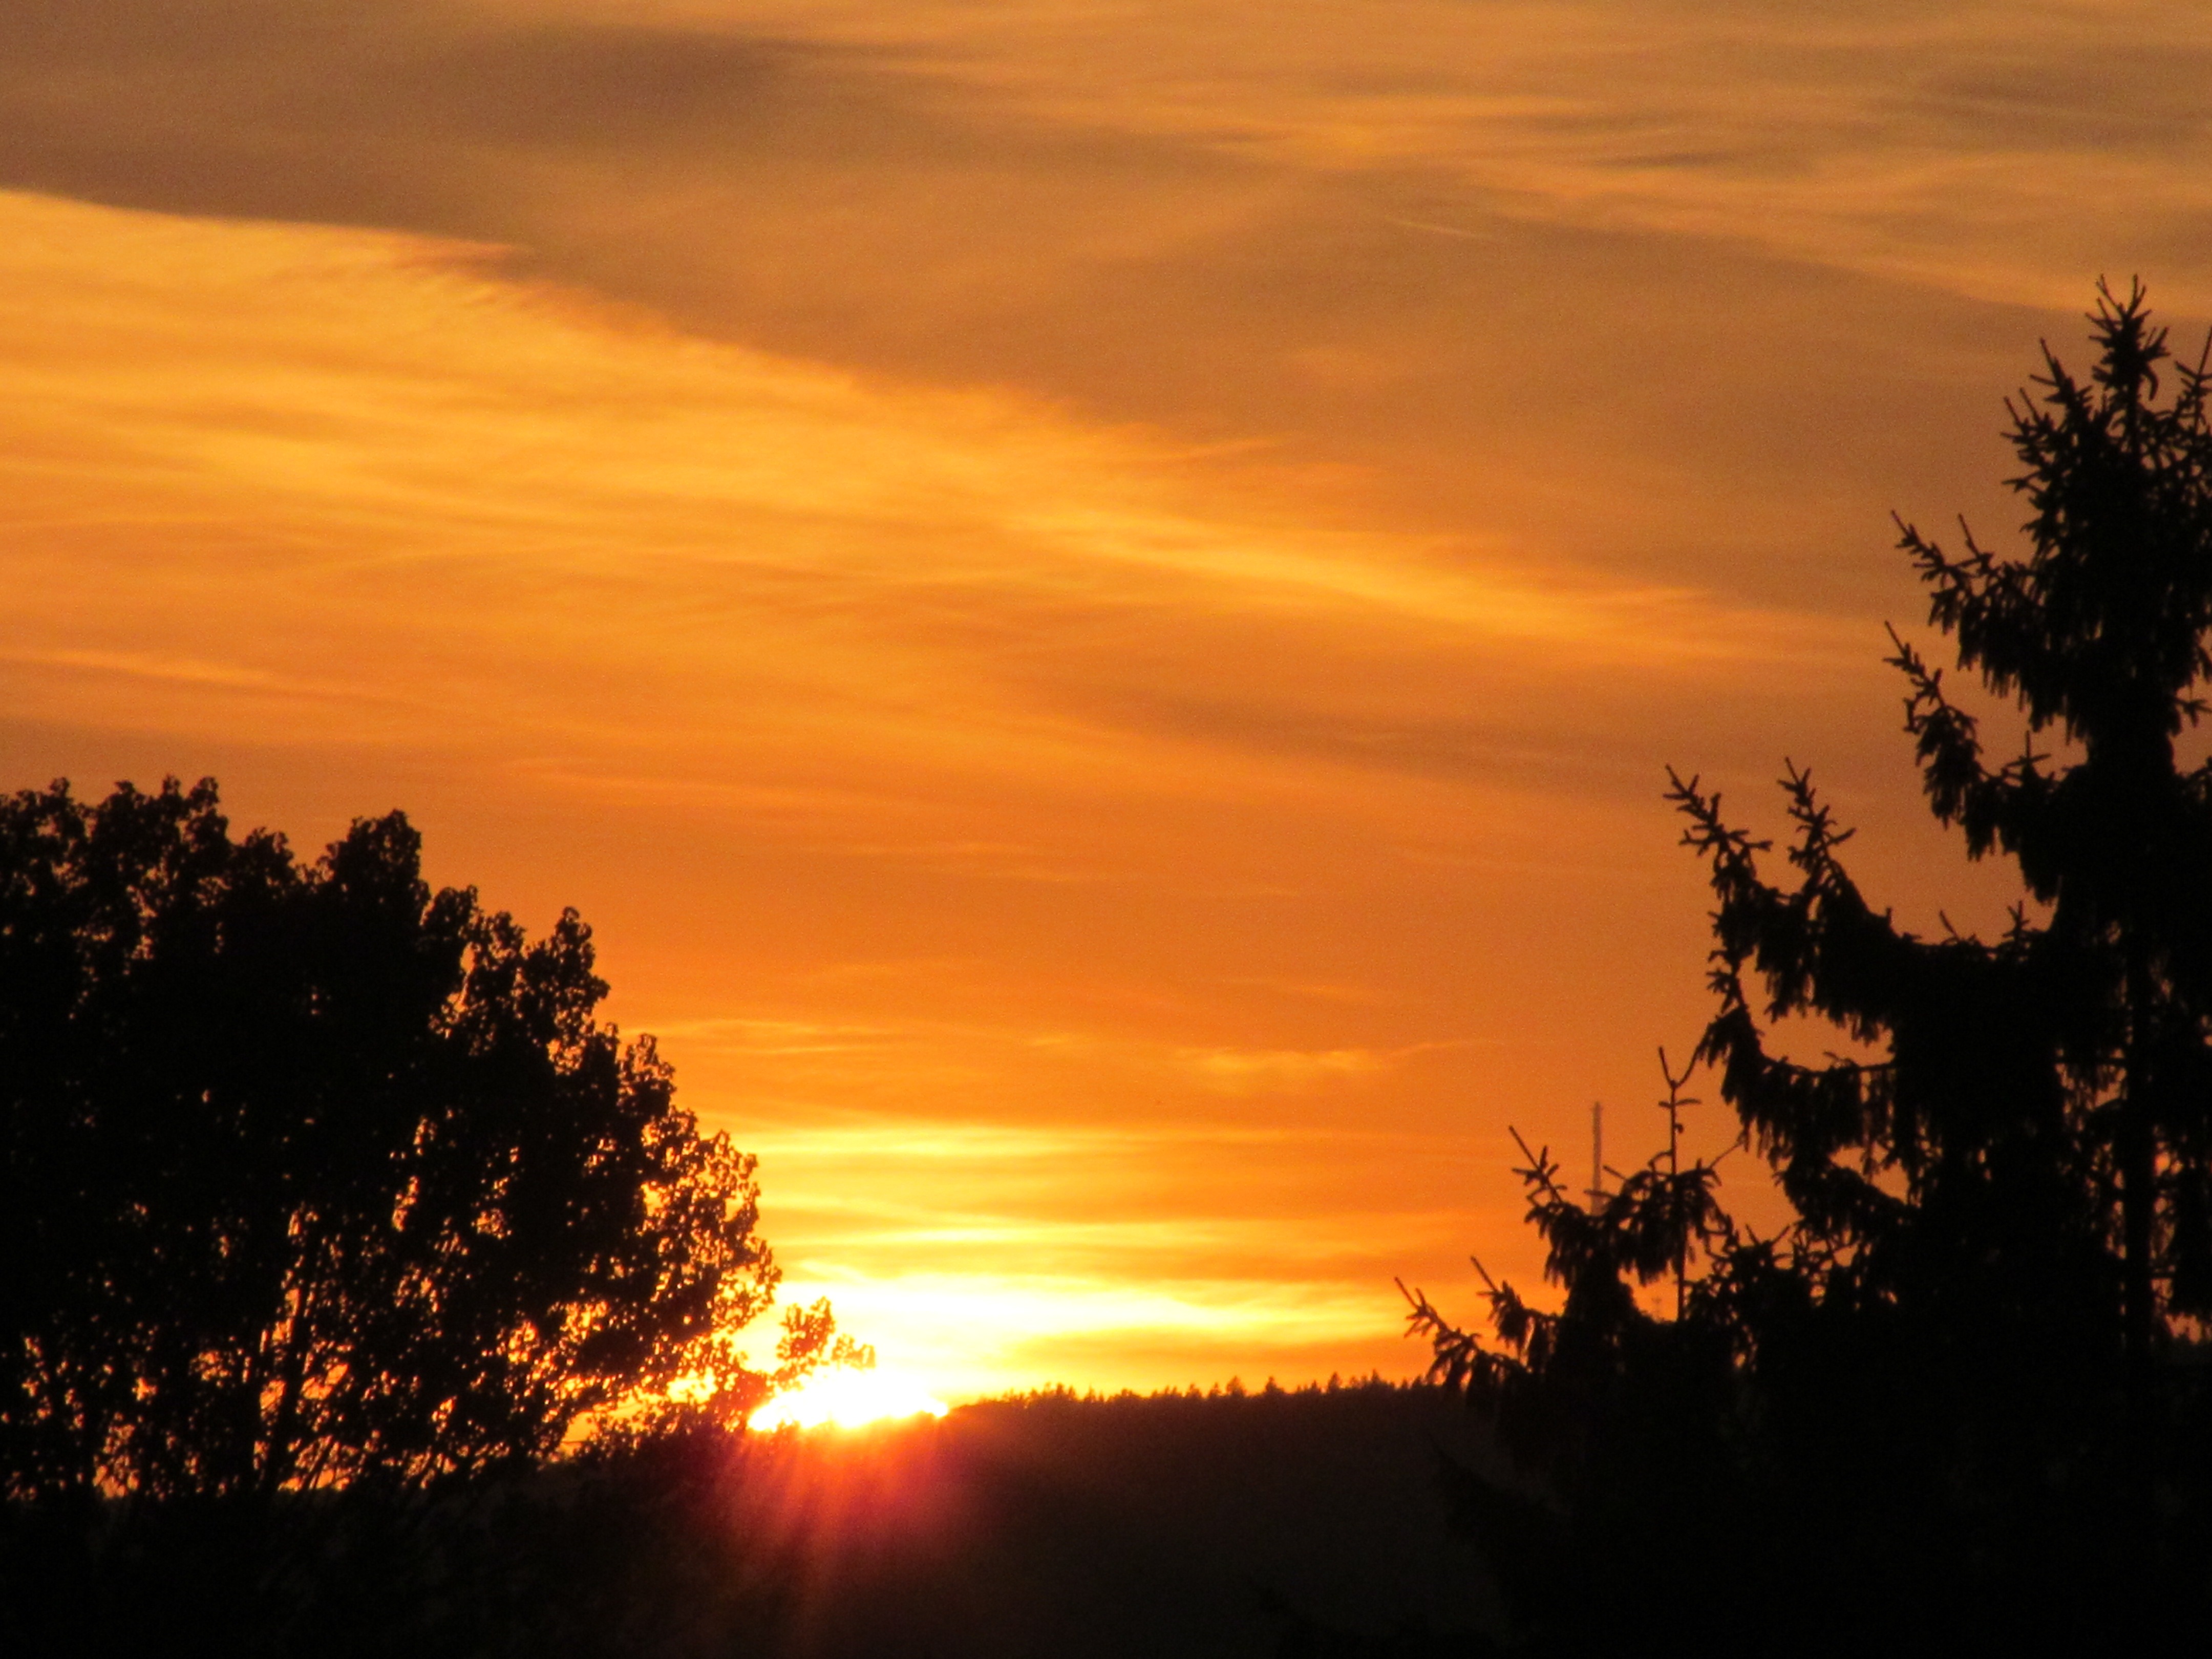
horizon, cloud, sky, sun, sunrise, sunset, field, sunlight, morning, dawn, atmosphere, dusk, evening, orange, glow, yellow, clouds, mood, abendstimmung, afterglow, red sky at morning